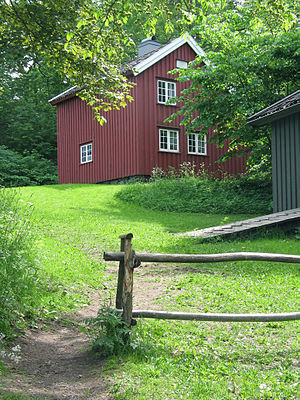
Knud Knudsen (sprogforsker)
I dette hus i Holt ved Tvedestrand voksede Knud Knudsen op. I dag tilhører husmandshuset Aust-Agder kulturhistoriske museum i Arendal.
"Knud Knudsen var en norsk skolemand og sprogforsker, kendt som arkitekten bag fornorskningen af det danske skriftsprog, resulterende i bokmål og riksmål. Han er derfor kendt som ""Bokmålets far"". Den første retskrivning baseret på hans principper for fornorsking kom imidlertid først i 1907.